Mala Slevica

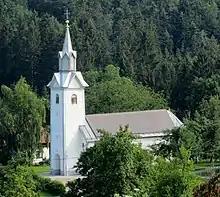
Saint James' Church

The local church, built in the hamlet of Hrastinjaki in the settlement, is dedicated to Saint James and belongs to the Parish of Velike Lašče. It is a Baroque building, dating to the mid-17th century.